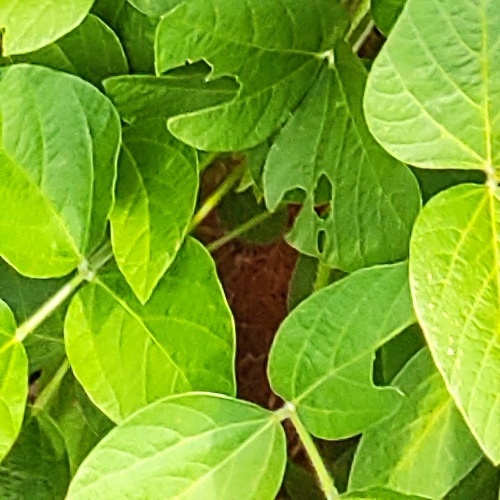
Label: Caterpillar